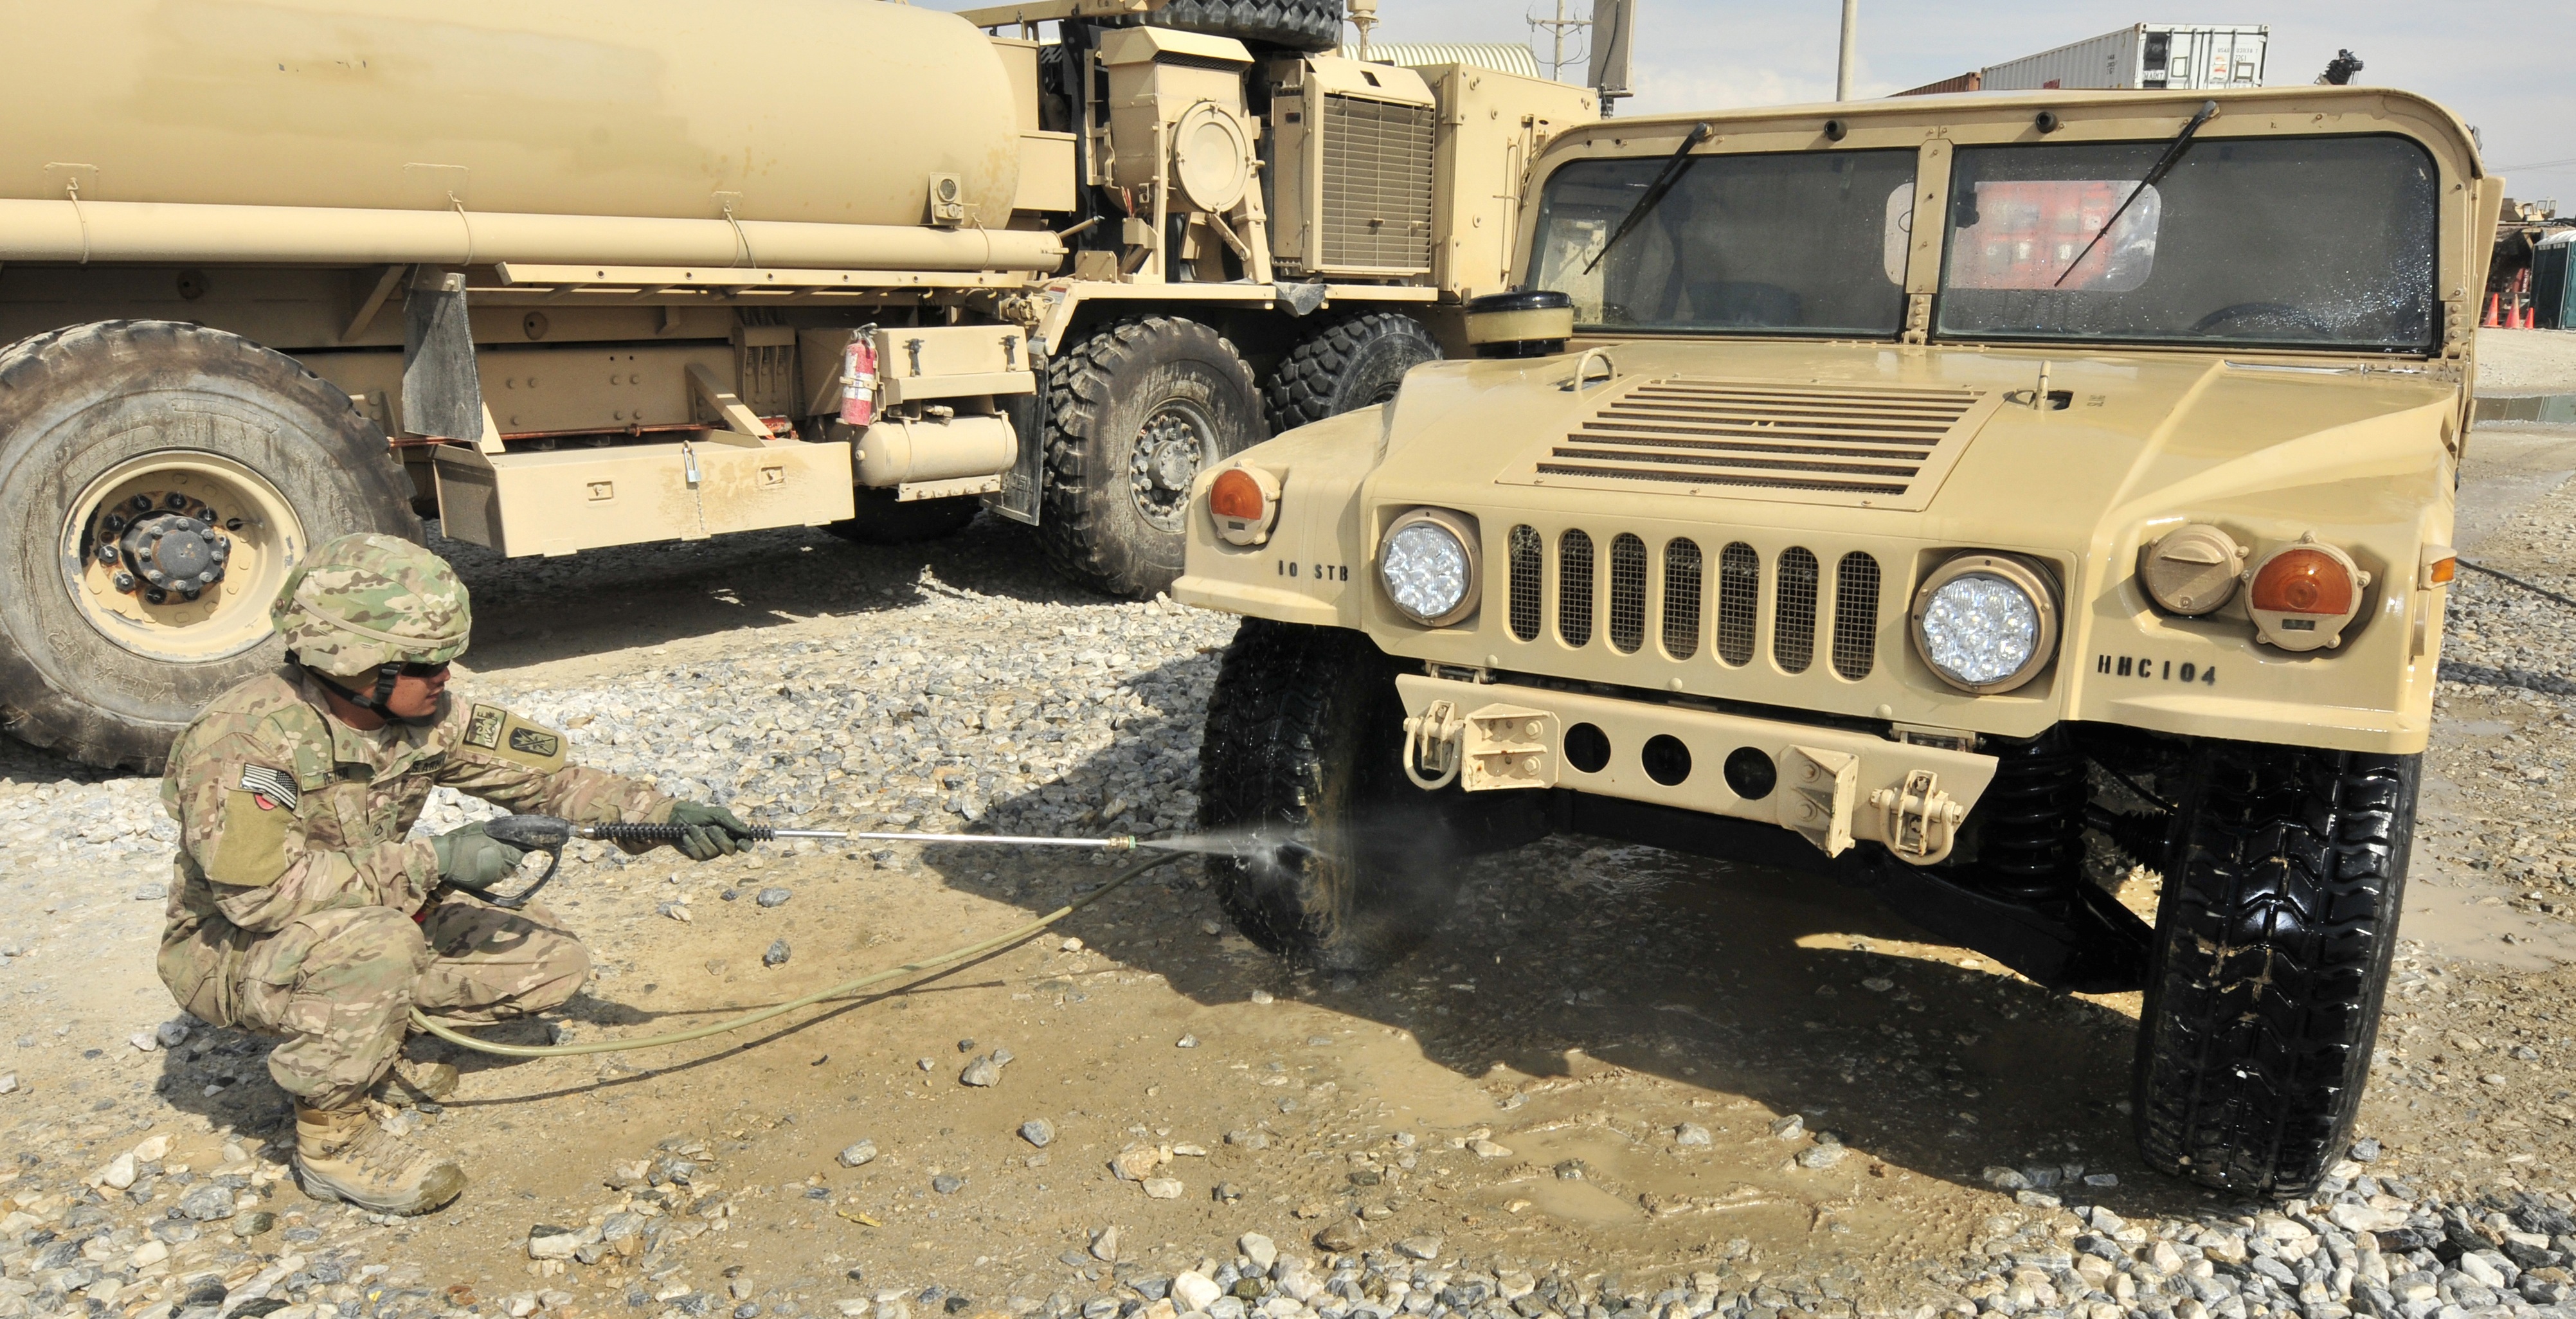
car, jeep, military, truck, army, vehicle, bumper, cleaning, humvee, car wash, off road vehicle, armored car, off roading, military vehicle, best pressure washer, power wash